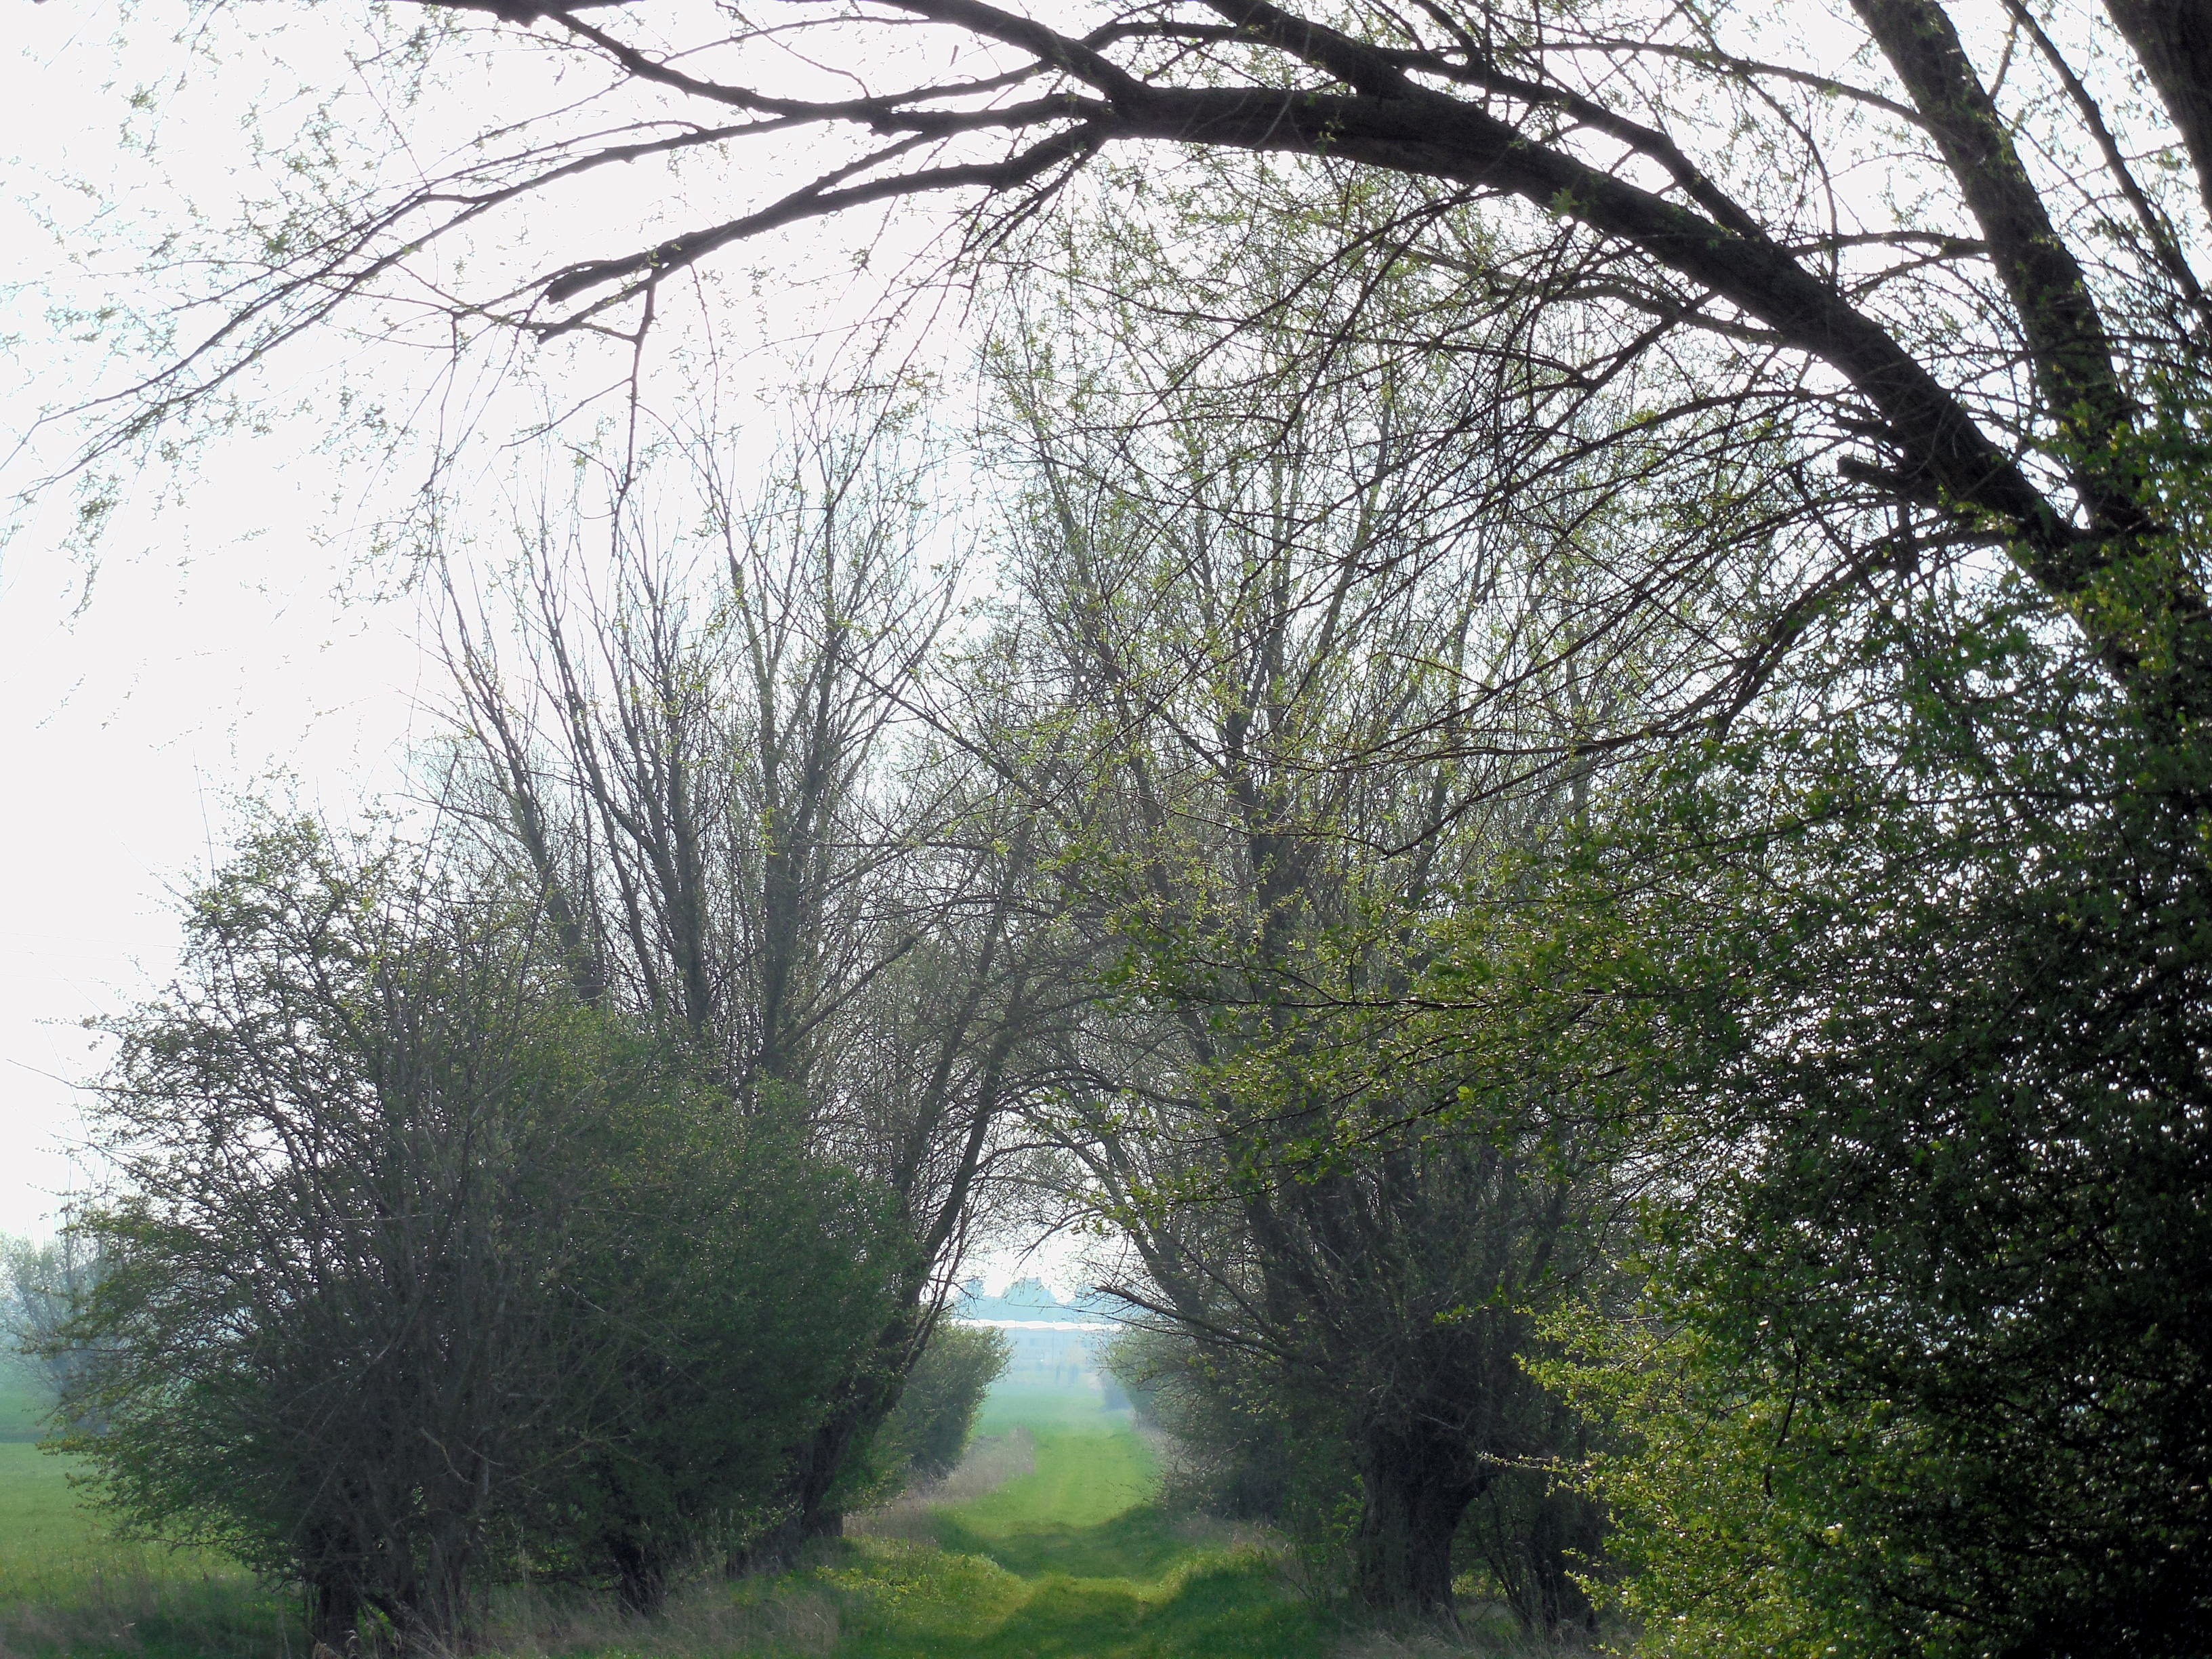
landscape, tree, forest, grass, branch, plant, meadow, sunlight, leaf, flower, bush, green, waterway, deciduous, woodland, idyll, away, ecosystem, atmospheric phenomenon, woody plant